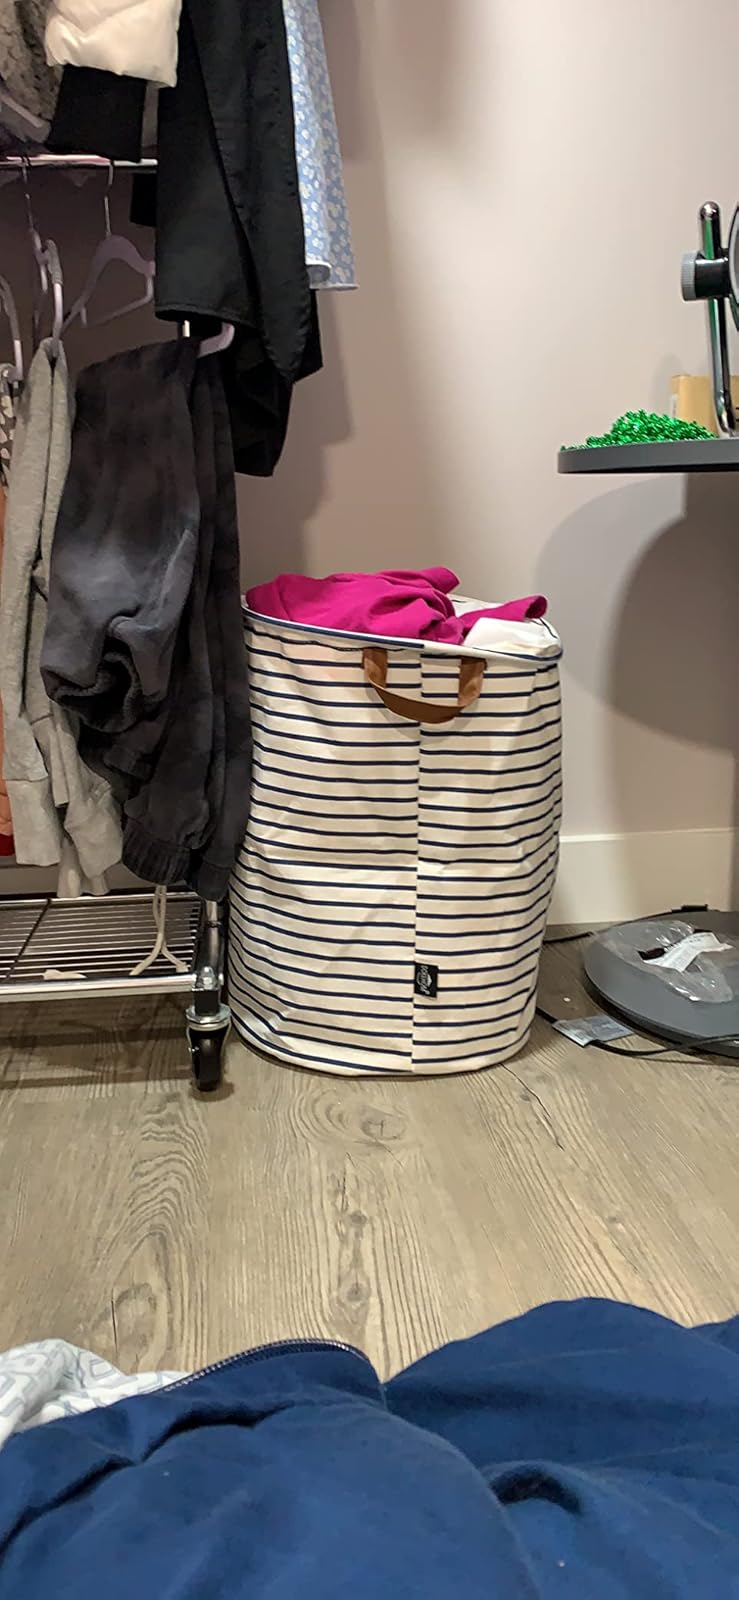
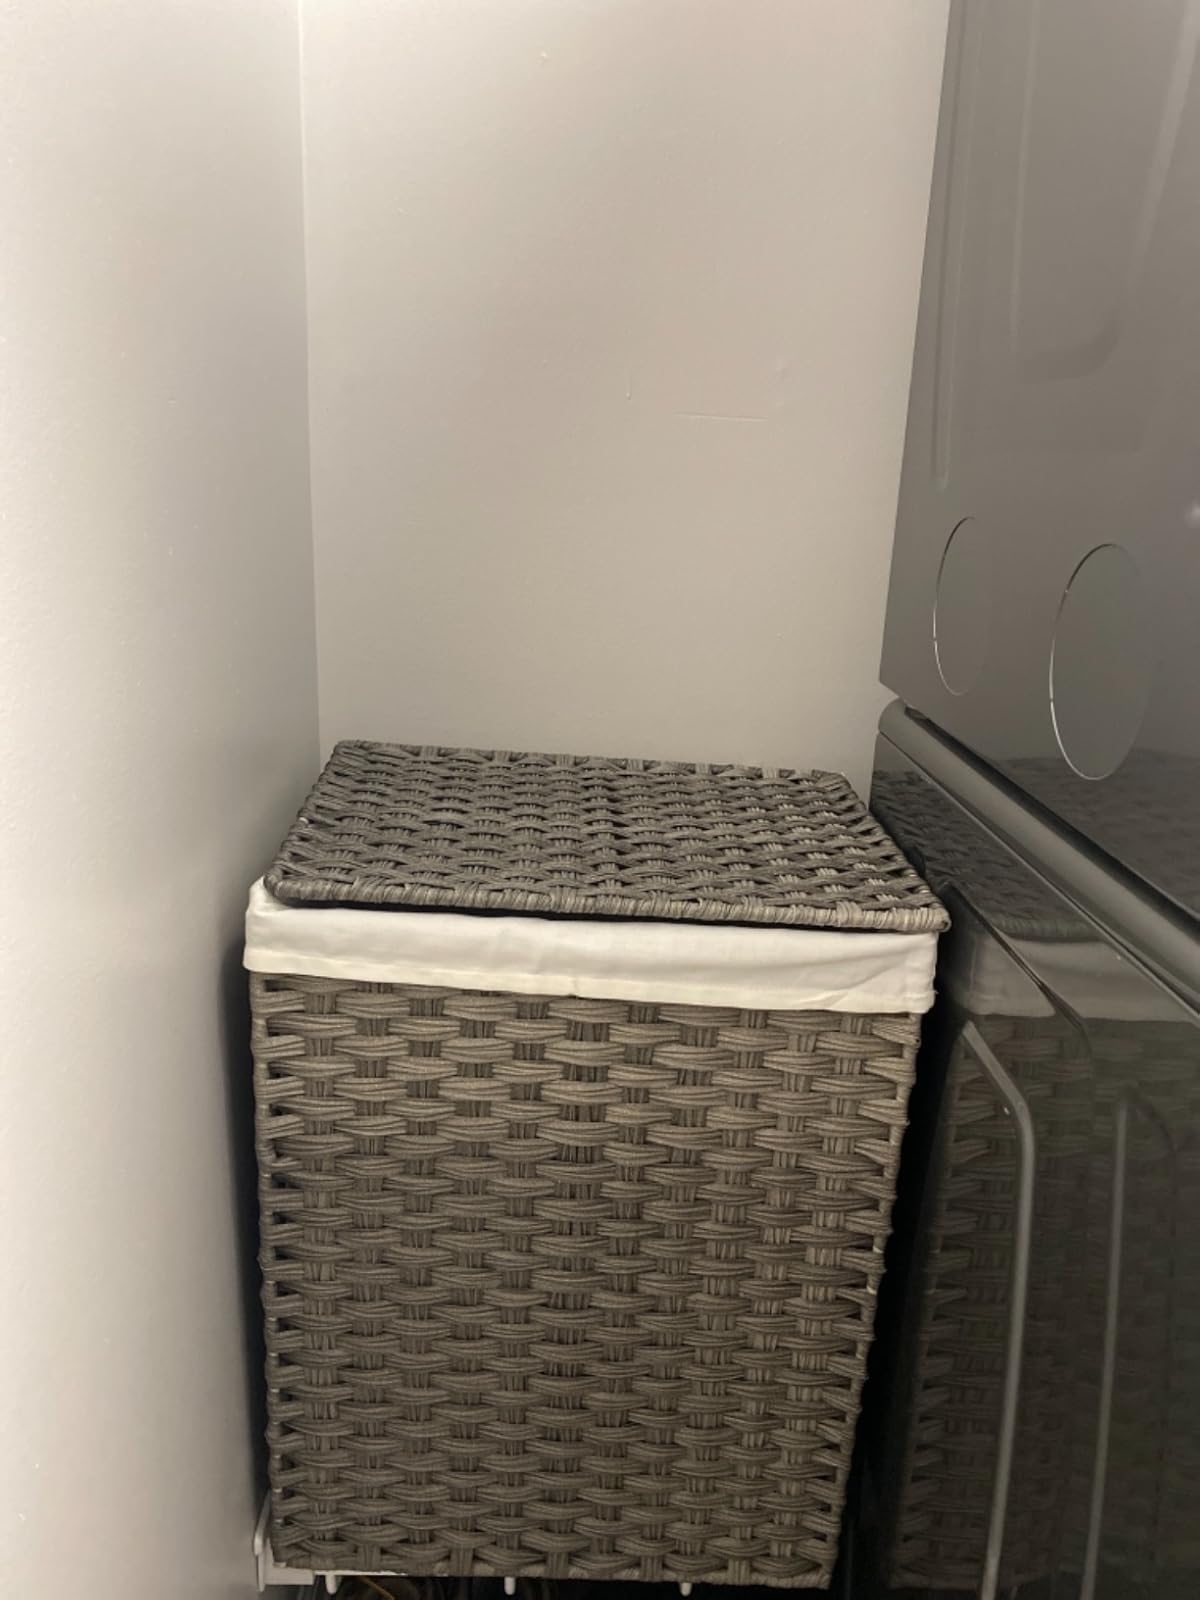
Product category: items_hamper
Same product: no